Wartturm (crag)

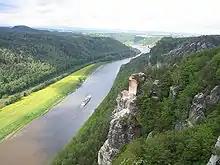
The Elbe and the Wartturm seen from the Bastei.

On 22 November 2000 the Wartturm was the scene of one of the most spectacular rockfalls for decades in Saxon Switzerland. About a third of the rock broke off and some 450 m³ of sandstone with an estimated weight of 800 tonnes crashed over 60 to 75 m into the valley. It was the largest quantity of falling rock since a slide in 1961 on the "Bienenkorb", which did not fall from such a great height. The cause was suspected to be progressive weathering of a fissure running through the rock. A climber, who was staying in a hut below the rock, was uninjured because the boulders landed a few metres away from the hut.